Georgia Tech Yellow Jackets football

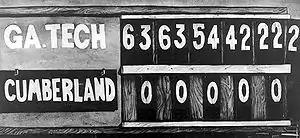
The 1916 scoreboard

Arguably the most notable game of Heisman's career was the most lopsided victory in college football history. In 1916, Cumberland College ended its football program and attempted to cancel a scheduled game with Heisman's Jackets. Heisman, however, was seeking vengeance for a 22–0 baseball loss to Cumberland in the spring of 1916, a game in which Heisman suspected Cumberland of hiring professional players to pose as Cumberland students. Heisman refused the game's cancellation and Cumberland mustered up a group of commonfolk to play Tech. Tech won 222–0. Neither team achieved a first down other than a touchdown, as Cumberland either punted or turned the ball over before a first down and Tech scored on almost every play from scrimmage. Jim Preas, Tech's kicker, kicked 16 point after tries, which is still a record for a single game.